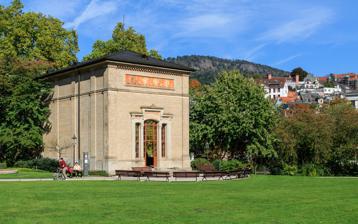
Building: Trinkhalle (Baden-Baden)
Country: Germany
Year built: 1842
Spa building in Baden-Baden, Germany Trinkhalle' s side entrance Trinkhalle' s open colonnade. The Trinkhalle (pump house) in the Kurhaus spa complex in Baden-Baden , Germany was built 1839–42 by Heinrich Hübsch in a complementary architectural style as the spa's main building. The 90-metre arcade is lined with frescos and benches.  The spa waters are said to have curative powers. Motifs of the frescos The frescoes by Jakob Götzenberger are listed in the order from left (south) to right (north). Image title and text come from the board that is attached under the respective image. Burkart Keller von Yburg See also: Yburg On the way to his fiancée in Kuppenheim, Junker Burkart Keller succumbs to the lure of a veiled woman at the pagan sacrificial stone at night. She kisses him and sucks the soul out of his body. The place is still called "Kellersbild" today; a stone cross bears Burkart Keller's name. Der Mummelsee On moonlit summer nights, the mermaids rise from the grounds of the Lake and dance their rounds. In the first hour after midnight, the Sea King lifts his head out of the water and brings his daughters back. Die Nixe des Wildsees With flattering music and beguiling singing, the Mermaid Merline invites a young shepherd to the shore of the Wildsee . Despite the warning of an old tar cooker, he succumbs to temptation and sinks into the depth of the lake. Engels- und Teufelskanzel The devil and an angel preached on two rocks near the Wolfsschlucht. But the people only listened to the message of salvation. Satan angrily stamped on the rock, where the imprint of the horse's foot can still be seen today. Der Grafensprung Tracked down by his pursuers on Neu-Eberstein, Ritter Wolf von Eberstein has to flee. The only way out for him is the bold jump from the rock into the valley of the Murg. The knight remains unharmed. Since then, the rock above the Murg has been called "Grafensprung". Alt-Eberstein Emperor Otto I besieged castle Alt-Eberstein for three and a half years without success. Now he uses a ruse to invite the opponents to a tournament in Speyer. But the Emperor's daughter Edeltraut reveals the plan to Count Eberhard and thus prevents the castle from falling. Fremersberg Margrave Jakob I got lost during a thunderstorm while hunting at Fremersberg Monastery. Two hermits take care of him and give him food and drink. As a thank you, the margrave donates the franciscan Fremersberg Monastery. Die Geisterhochzeit zu Lauf See also: Lauf (Baden) A young knight is looking for a place to sleep at Neu-Windeck Castle and meets a mysterious woman there. After a feast, he asks her to become his wife. At the wedding ceremony in the castle chapel, a rooster suddenly crows and the whole spook disappears. Baldreit Earlier than expected, Count Palatine Otto Heinrich was freed from his suffering by the healing Baden-Baden springs. In the courtyard of an inn he happily mounts his horse and calls out to the landlord: "Look, I'll be riding so soon!" This is how the Baldreit inn (means "riding soon inn") got its peculiar name. Die Felsen On the hunt for the white deer, the wild hunter meets the rock maiden, who takes the strange animal under protection. He succumbs to her magic and becomes a hermit, whom the animals of the forest now approach confidently. Burg Windeck The knights at Windeck castle hold the cathedral dean of Strasbourg prisoner. An old woman helps the dean's niece and nephew to free him with a wonderful white hen. The hen prevents the people of Strasbourg from conquering the castle. Allerheiligen A young woman mourns the loss of her lover, who fell into an waterfall near the monastery of All Saints when he tried to take back the stolen engagement ring from a raven. Schloss Hohenbaden On the tower of Hohenbaden Castle Margravine Katharina of Austria asked the Mother of God to end the Plague . As the hot springs passed through the streets of the city, the steam smothered the plague. The margravine gratefully consecrates her two children to the clergy. Kloster Lichtenthal In the Thirty Years War (1618–1648) the Abbess places the keys of the Lichtenthal Monastery in the hands of the Mother of God and asks protection from the Swedish troops, who, blinded by the gleaming statue, shrink back. The monastery was saved. Notes